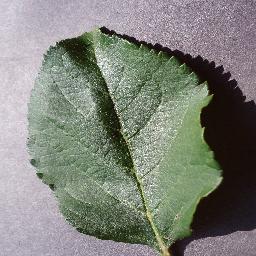
Label: Apple___healthy